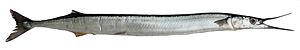
Lo guarracino est une chanson napolitaine populaire écrite sous la forme d'un virelangue de dix-neuf strophes et composée sur un rythme soutenu de tarentelle par des auteurs inconnus au XVIIIᵉ siècle. Elle raconte une histoire d'amours et de querelles entre poissons de la baie de Naples.
L'Orphie, Poisson cornu, Aiguillette ou Aiguille de mer est une espèce de poissons d'eau de mer ou saumâtre du genre Belone, famille des Belonidae, ordre des Béloniformes.